Screen time

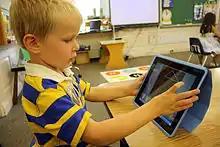
A child using a tablet

Research shows that children who lack guidance from their mothers are more likely to overuse screen time and also to struggle academically. Those with more prevalent maternal interference in their online activities tend to have more controlled screen time. These children also watched more educational content when online versus their counterparts with less parental control. Educational content consumed during time allotted for digital use is shown to be positively associated with academic achievement. On the other hand, those who only consumed violent media or leisurely video games on school nights, showed a negative associated with academic achievement. Their lower academic performances were marked by decreases in grade averages and in their ability to adjust to a school or academic environment. Inability to adjust to these situations resulted in a negative effect on school performance.